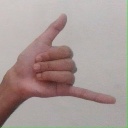
अक्षर: द